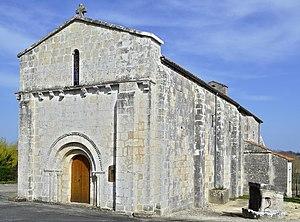
Église Saint-Germain d'Étriac (XIIe siècle) et vieux puits. Étriac, Charente, France.
Étriac est une commune du sud-ouest de la France, située dans le département de la Charente.
Cet article recense les monuments historiques de la Charente, en France.